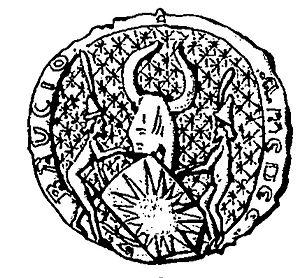
Sceau d'Amiel des Baux